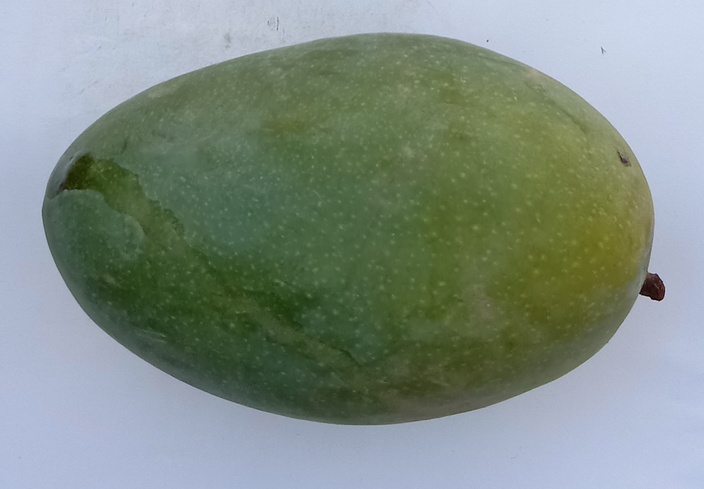
Mango variety: Chaunsa (Black)